George A. Alexander

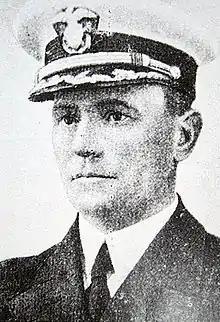
George A. Alexander

George Andrew Alexander (8 September 1884–1969) was a United States Navy Captain who served as the 35th Naval Governor of Guam. Prior to serving as governor, he commanded . As Governor of Guam, he greatly changed the judicial system by purging the island of leftover Spanish laws and replacing them with the Code of Guam. He also led an unsuccessful campaign to obtain United States citizenship for all residents of Guam. After his term as governor, he commanded before retiring.